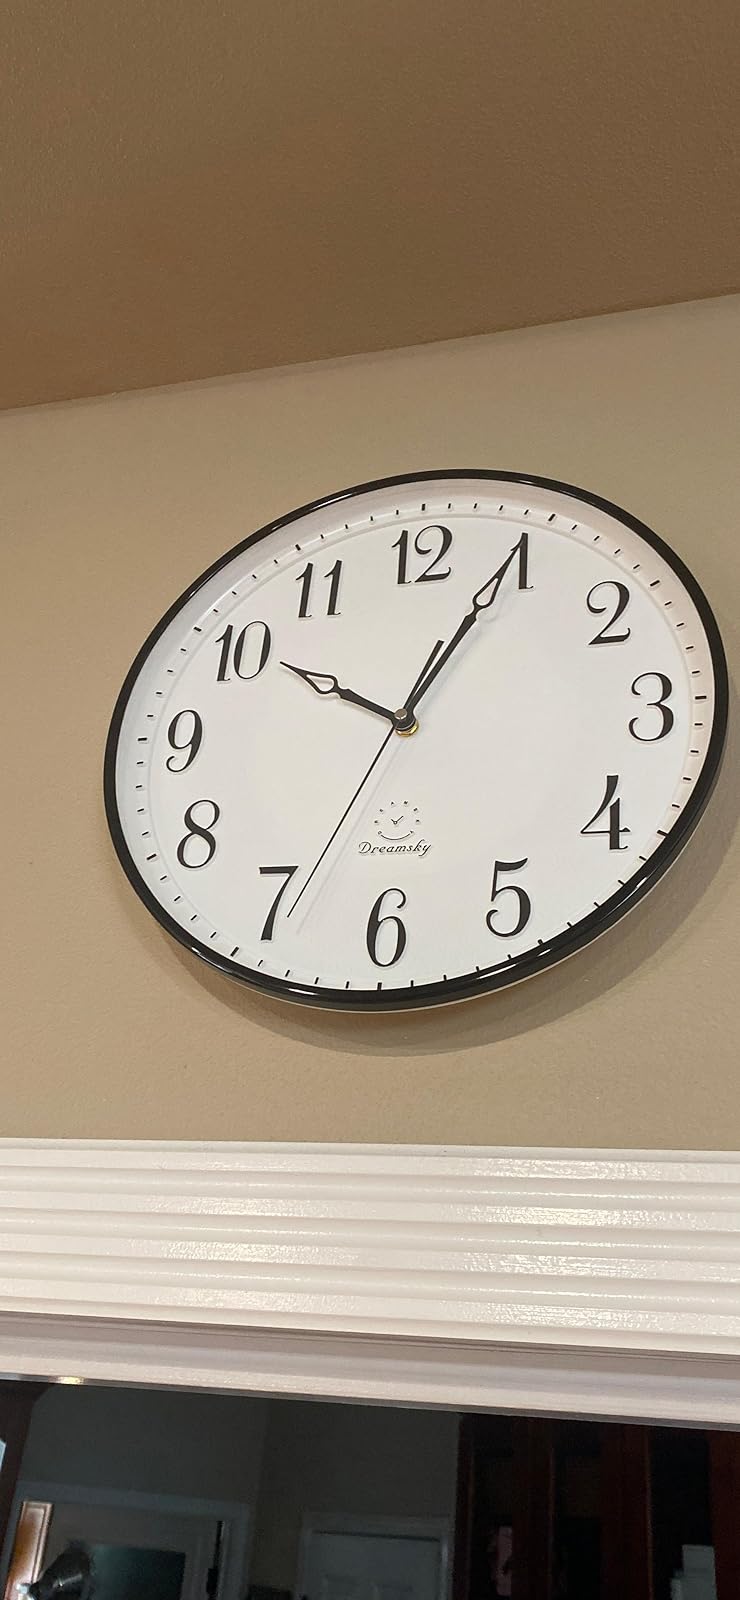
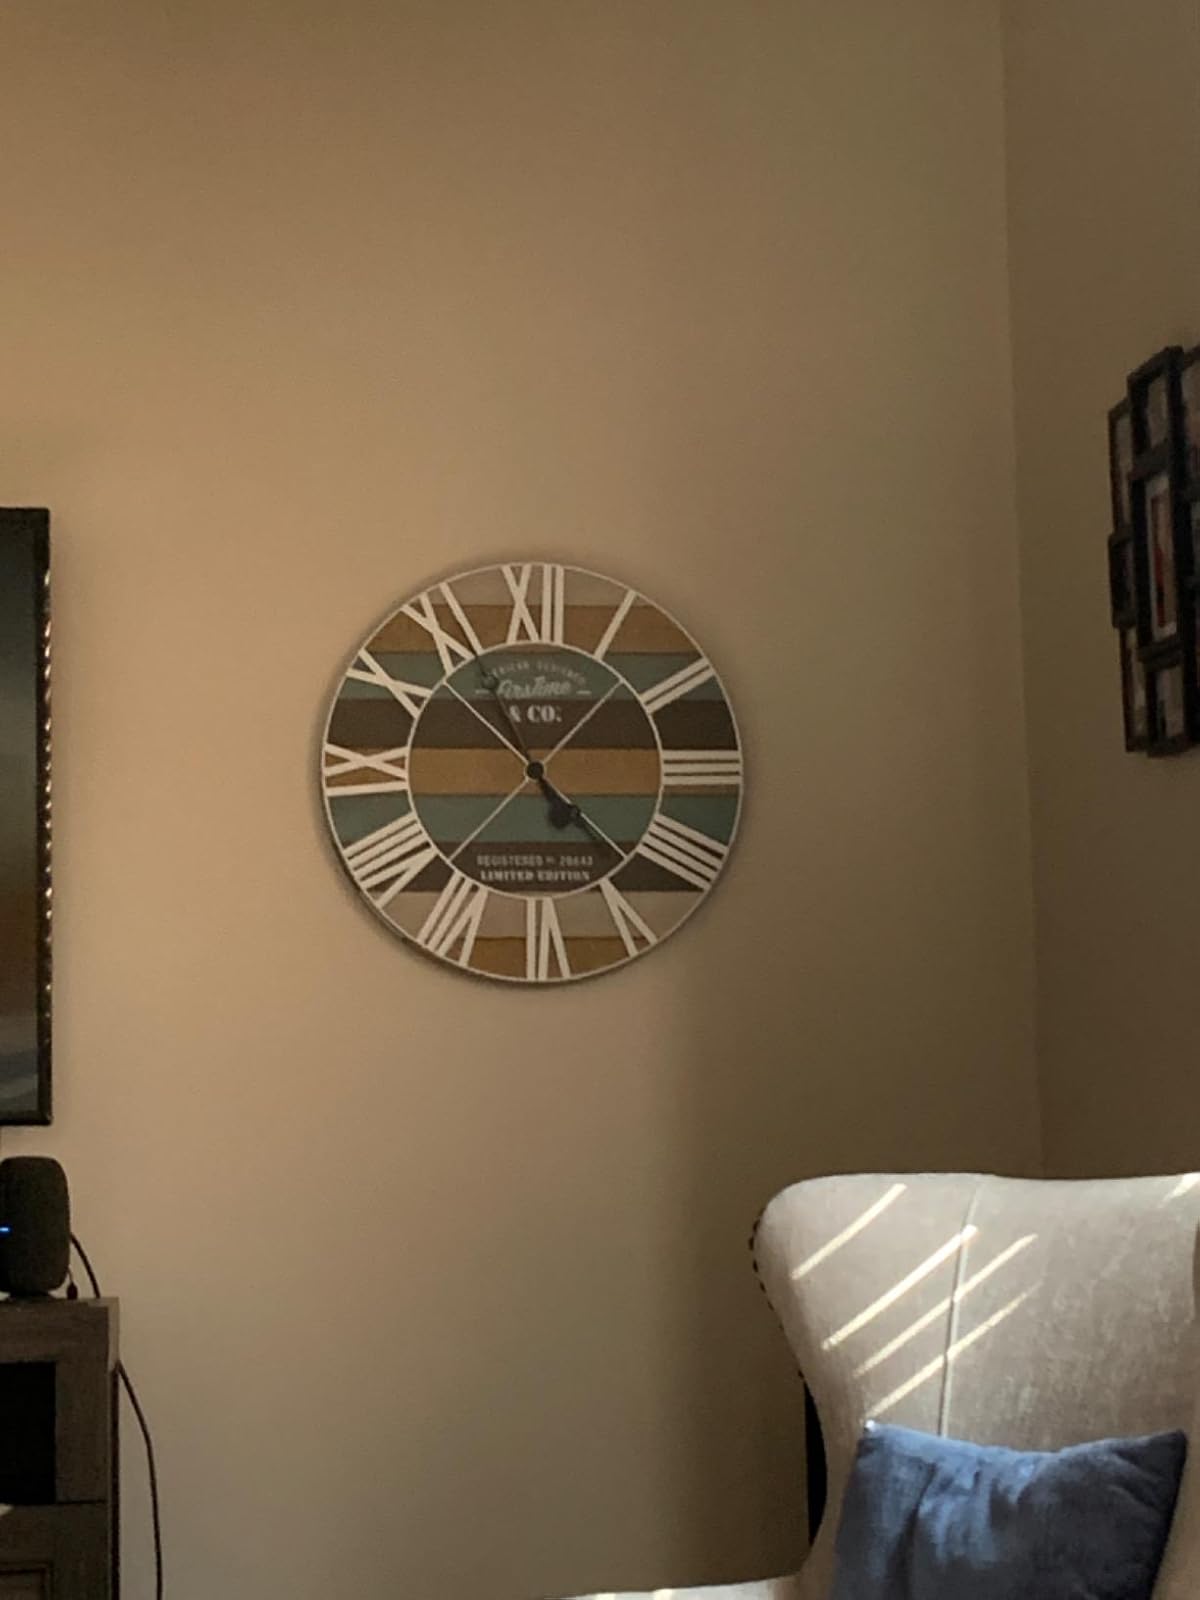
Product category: clock
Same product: no